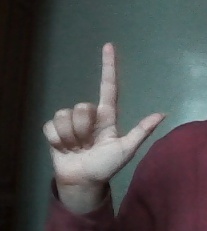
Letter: laam